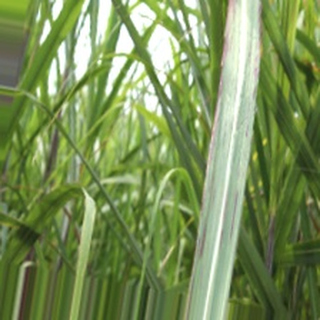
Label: sugarcane_bacterial_blight